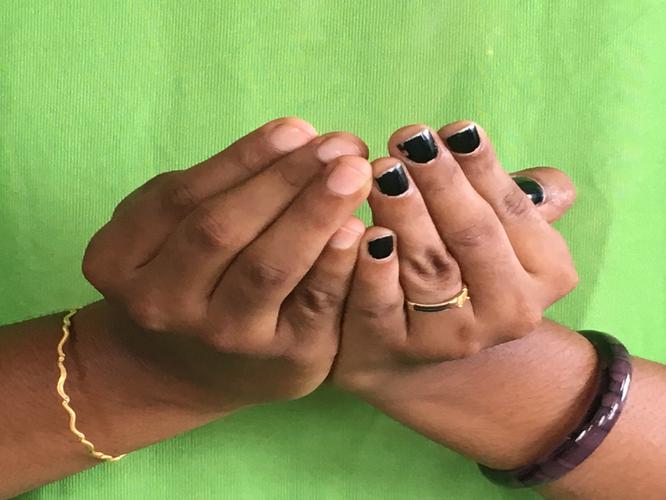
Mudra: Pushpaputa
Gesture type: double_hand